Luigi Barlassina

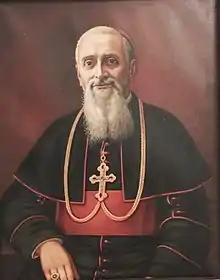
Portrait of Luigi Barlassina

Luigi (Aloysius) Barlassina (30 April 1872, Turin, Italy – 27 September 1947) was an Italian Catholic prelate who was Latin Patriarch of Jerusalem from 1920 until his death in 1947.